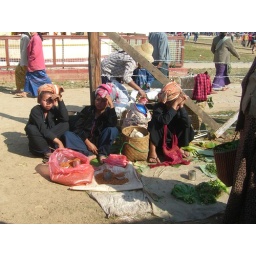
ladies from villages selling goods at market in inle lake